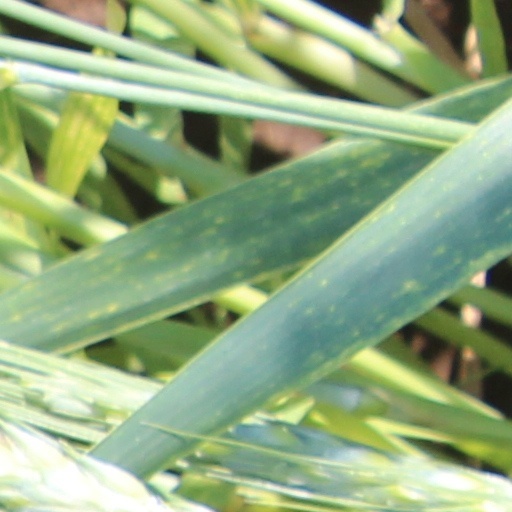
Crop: wheat